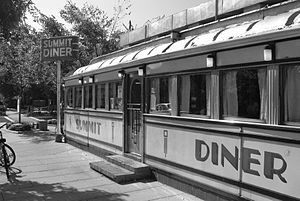
Diner / Arkitektur
The Summit Diner i Summit, New Jersey, er en tidlig “togvogn” diner. Bygget af The O'Mahony Company i 1938.
En diner er en type restaurant, der er udbredt i Nordamerika; hovedsagelig i Midtvesten, i New York City, Pennsylvania, New Jersey, og i andre dele af det nordøstlige USA. Dinere findes dog over hele USA, Canada og flere steder i Vesteuropa. Dinere var oprindeligt kendetegnet ved at være indrettet i præfabrikerede bygninger, og i Nordamerika opfattes det forsat som definitionen på en Diner. Begrebet har i dag en noget bredere betydning, idet det henviser til restauranter, der serverer mad, som den der serveres i de oprindelige dinere i præfabrikerede bygninger.